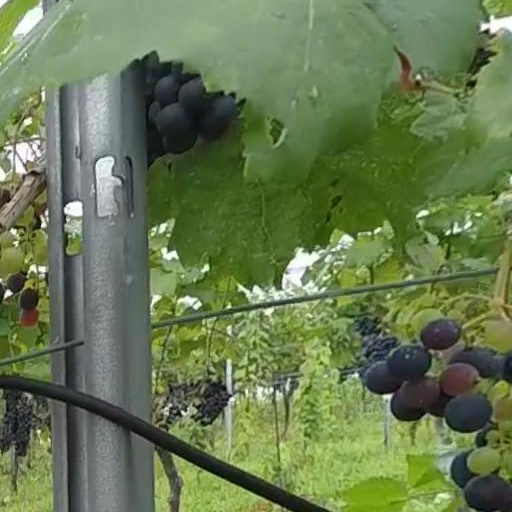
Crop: grape